2019 Winter Universiade

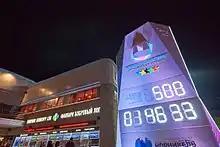
500 days before the start of the 29th Winter Universiade 2019

The management system of the Winter Universiade 2019 consists of four main levels: Organising Committee, Executive Directorate, Supervisory Board, Coordinating Council.